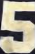
Number: 5